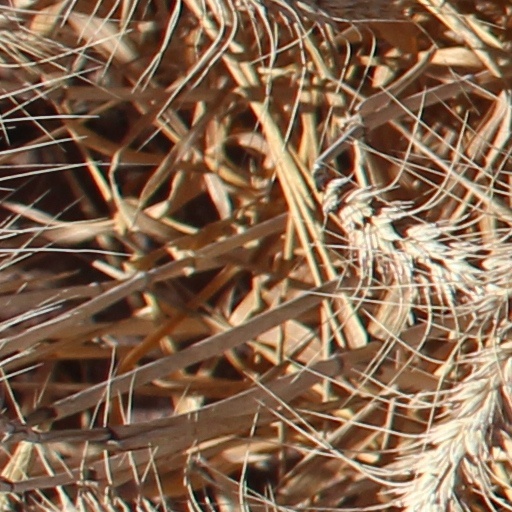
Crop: wheat